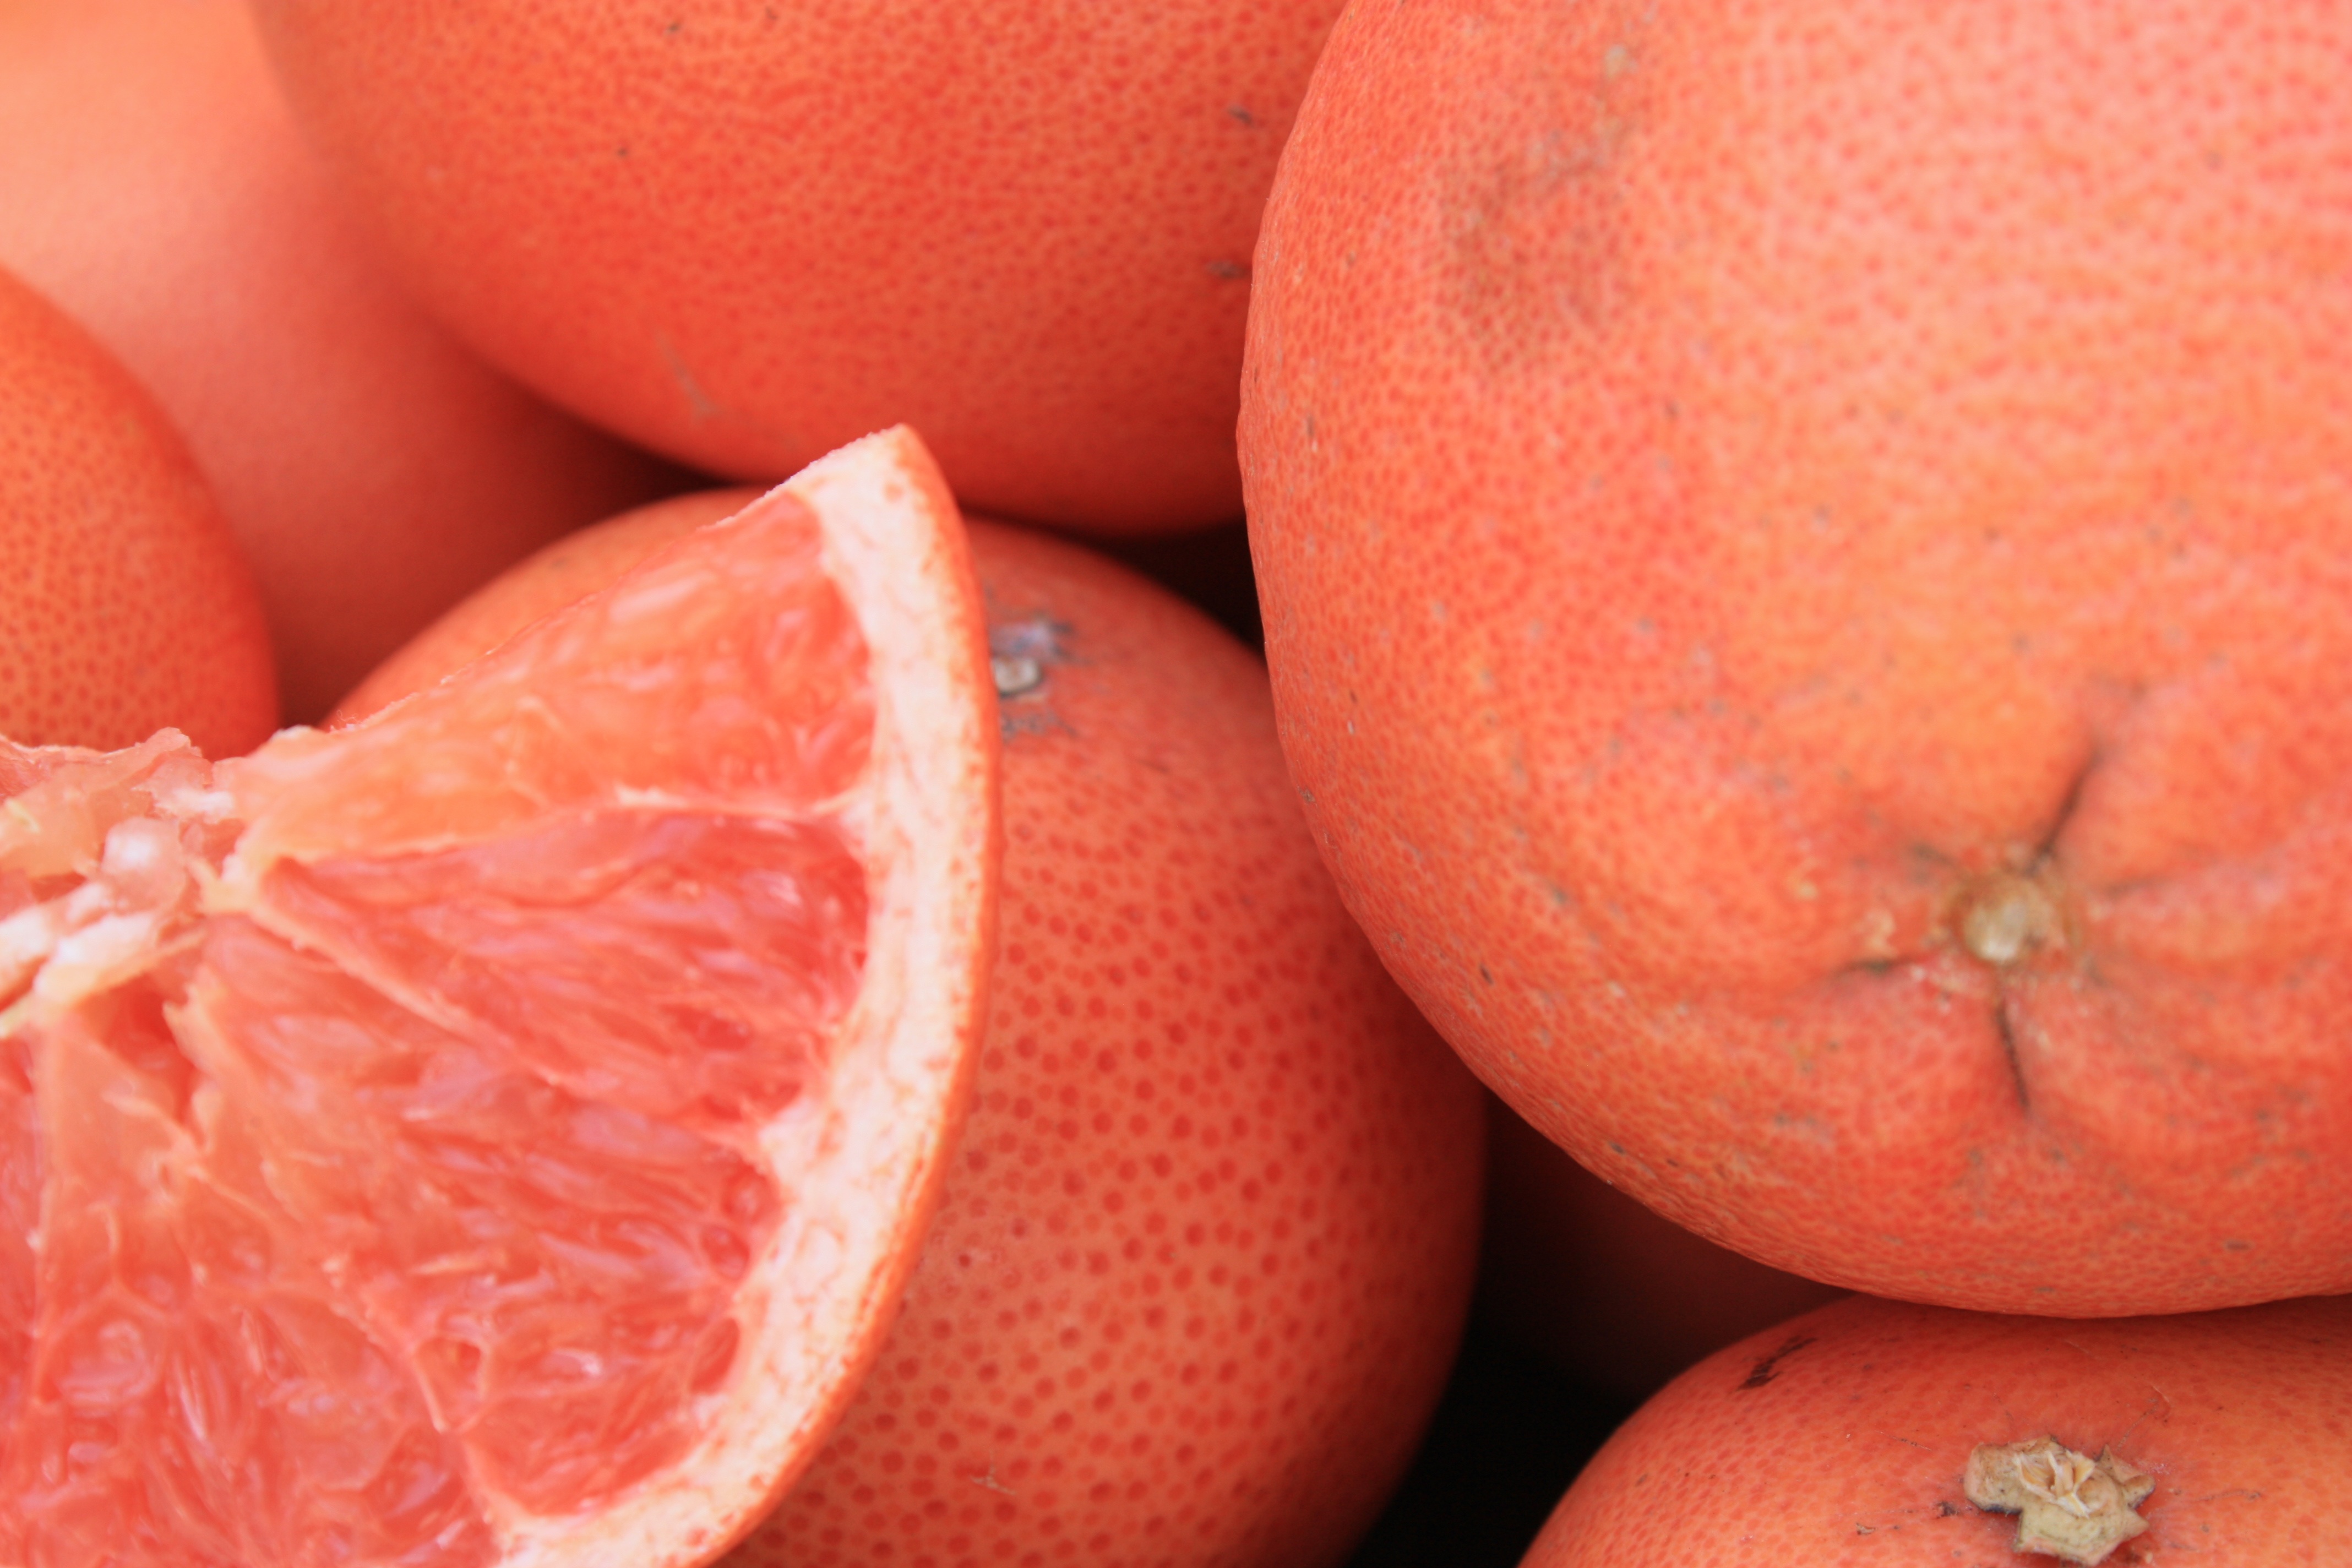
plant, fruit, orange, food, produce, grapefruit, citrus, flowering plant, land plant, tangelo